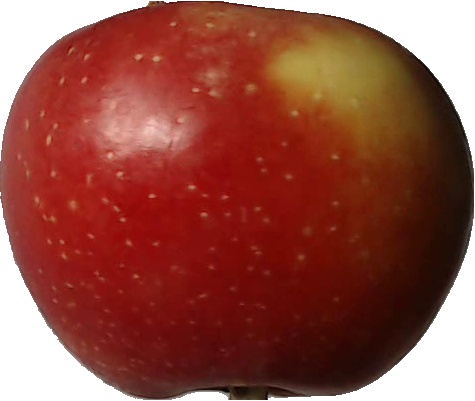
Label: apple_braeburn_1